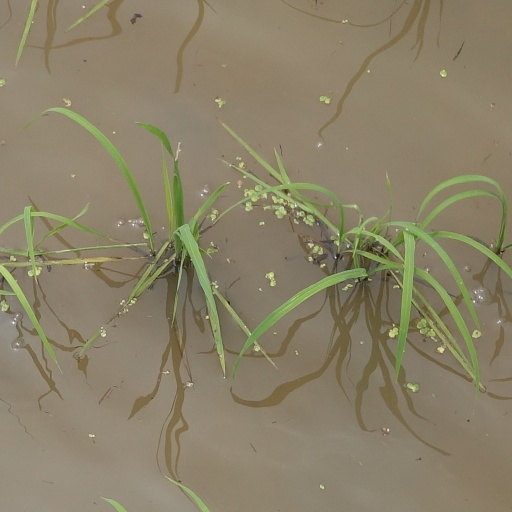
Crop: rice